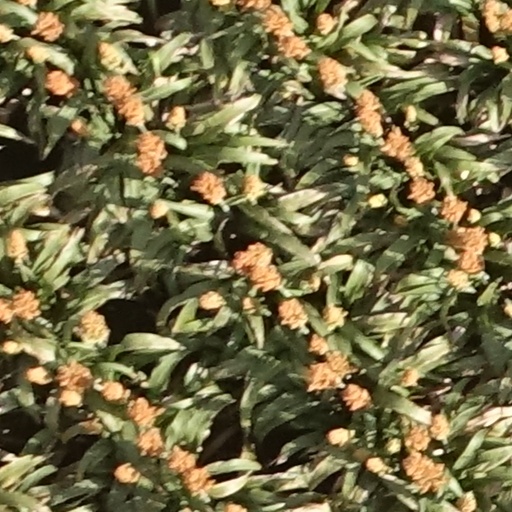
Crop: sorghum